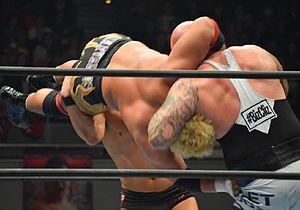
The O.C. était un clan de catcheurs heel qui travaillait à la World Wrestling Entertainment composé de AJ Styles, Karl Anderson et Luke Gallows dans la division Raw.
Luke Gallows et Karl Anderson sont les membres d'une équipe de catcheurs, travaillant actuellement pour Impact Wrestling.